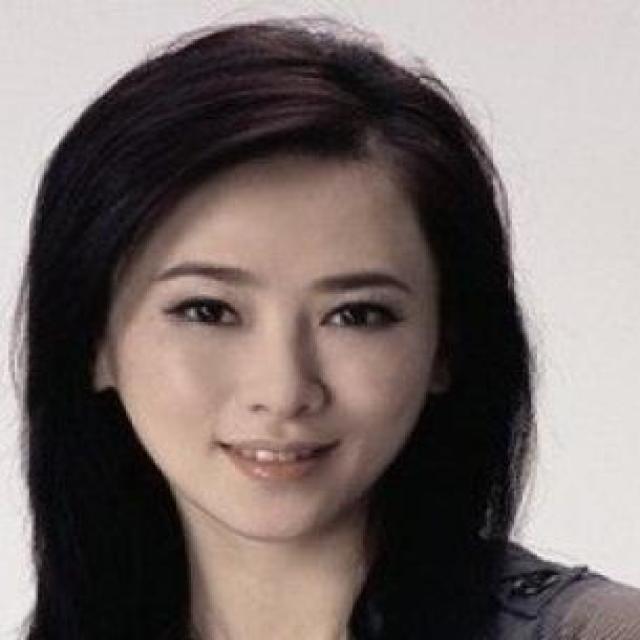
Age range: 21-44